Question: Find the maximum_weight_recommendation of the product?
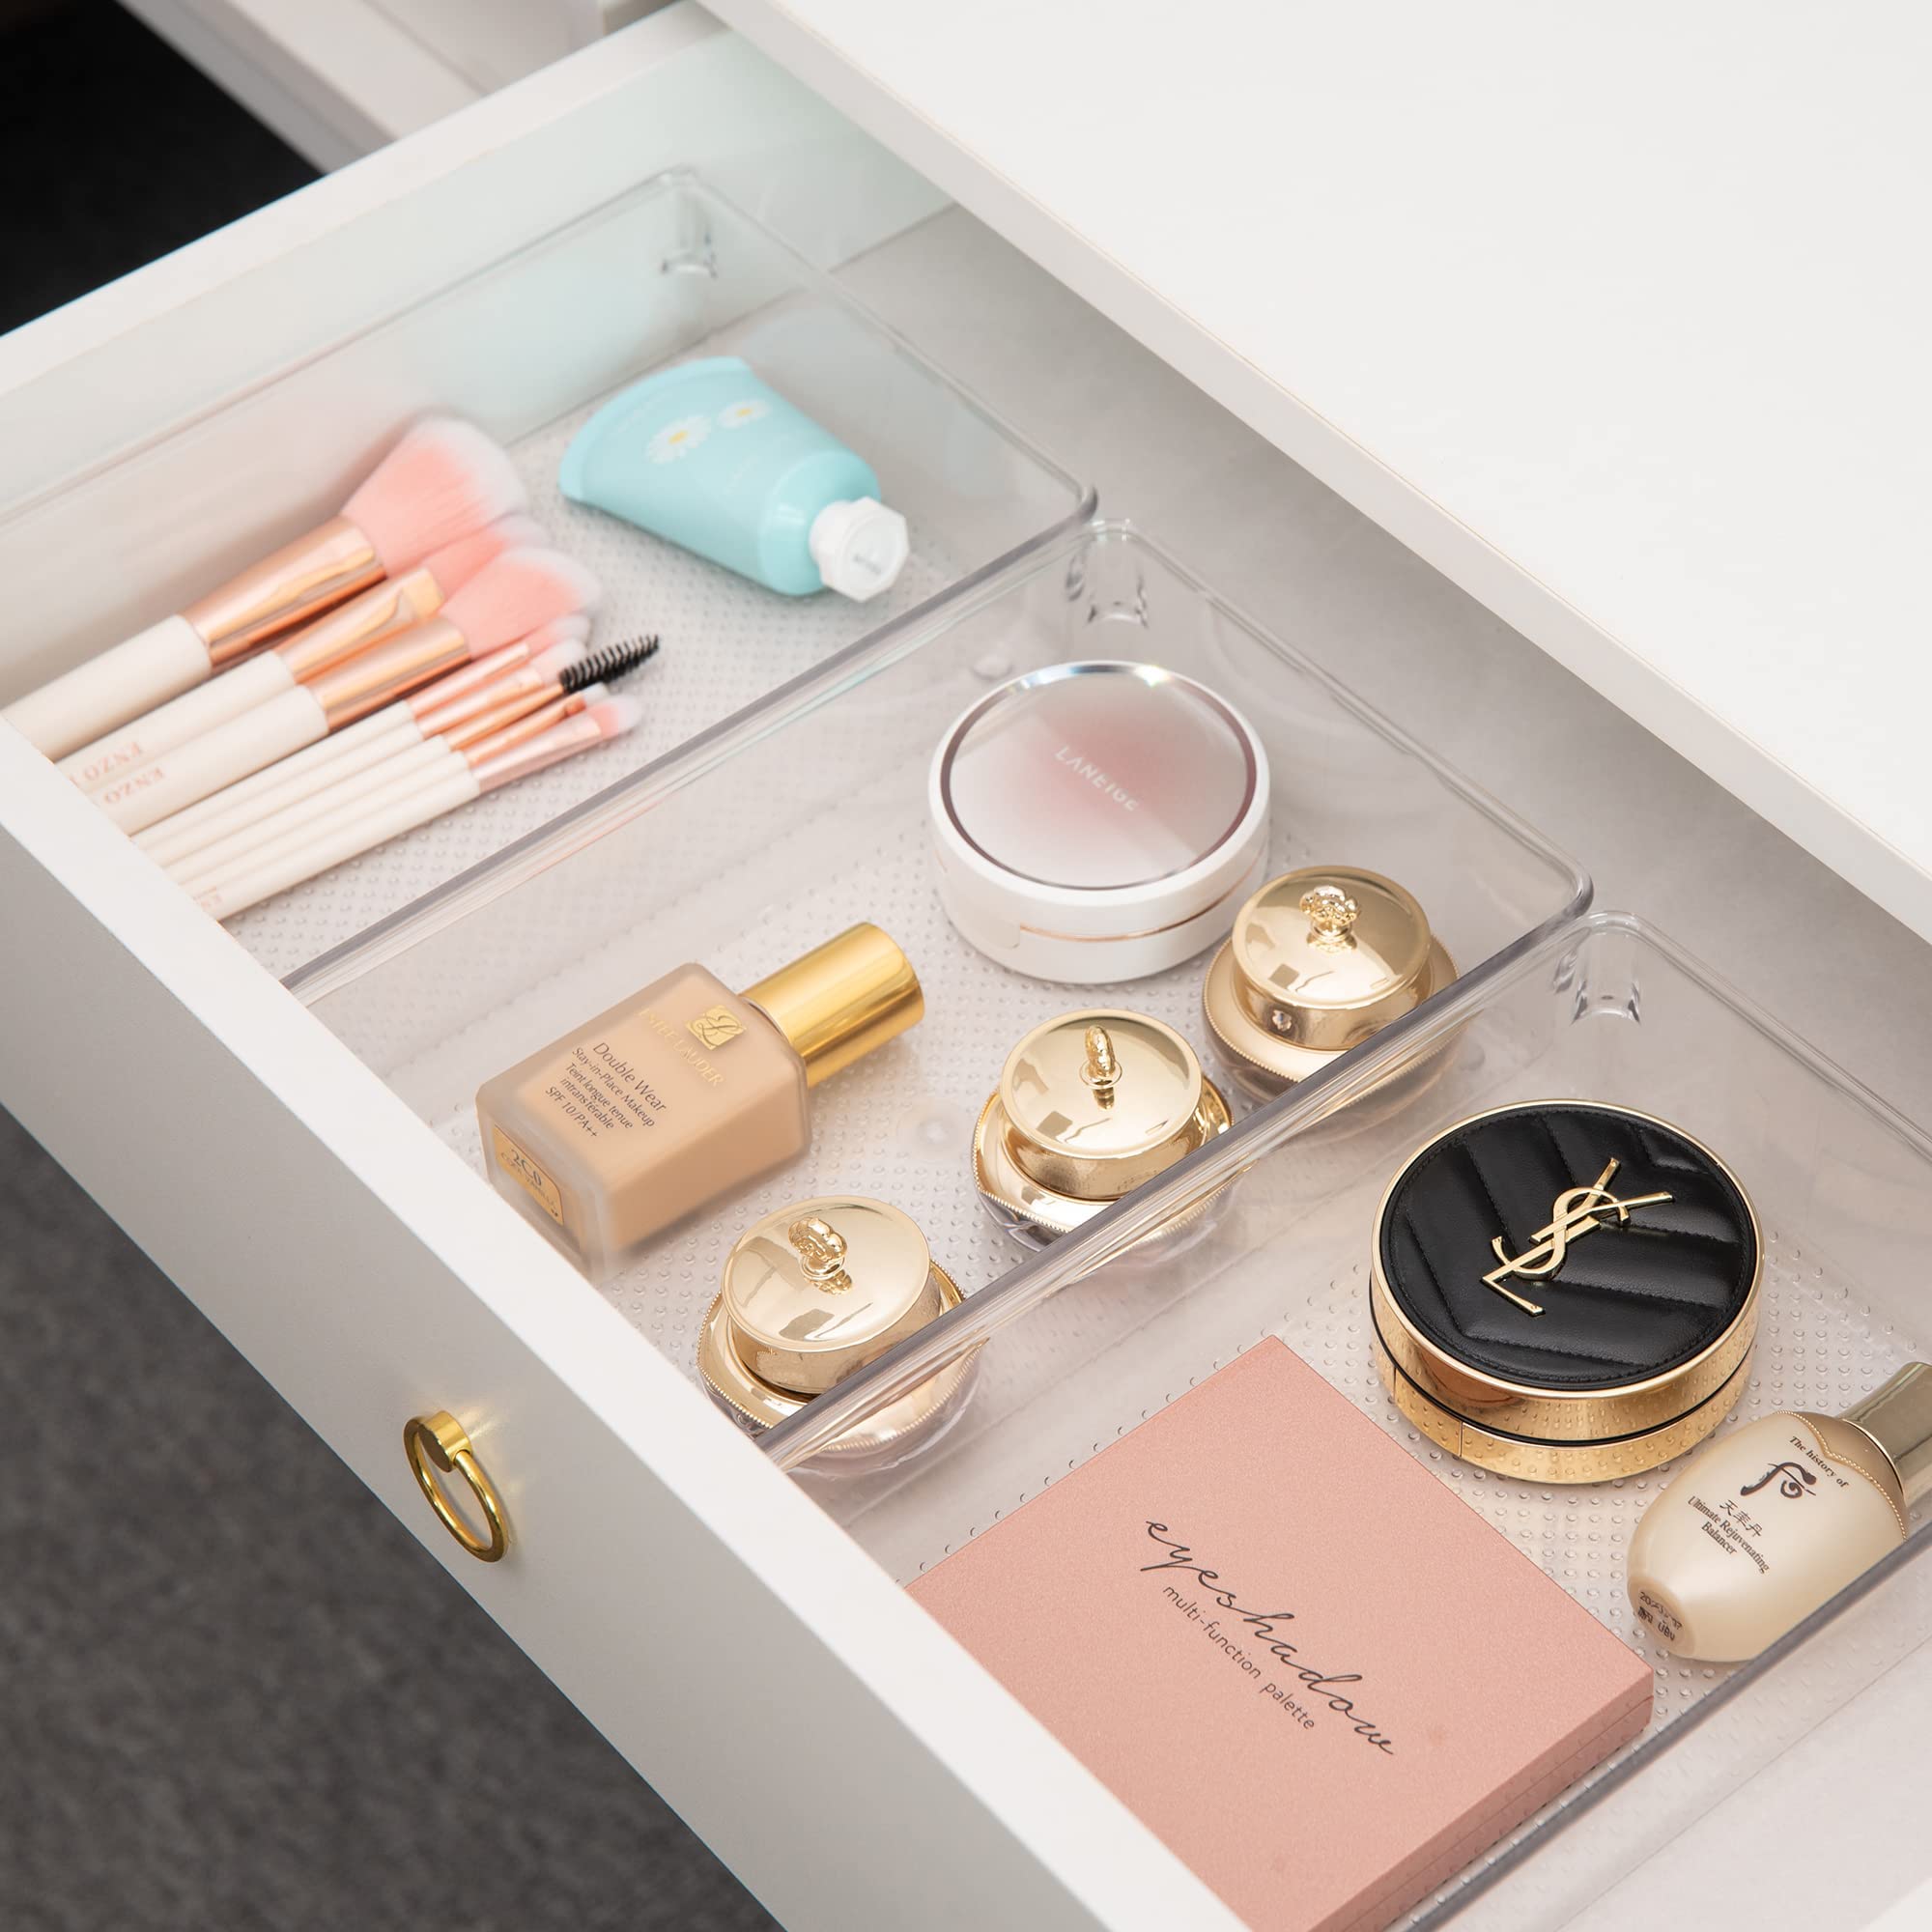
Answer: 3.0 ounce